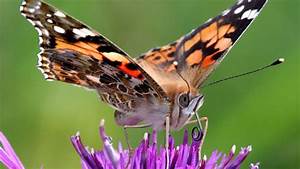
Label: butterfly